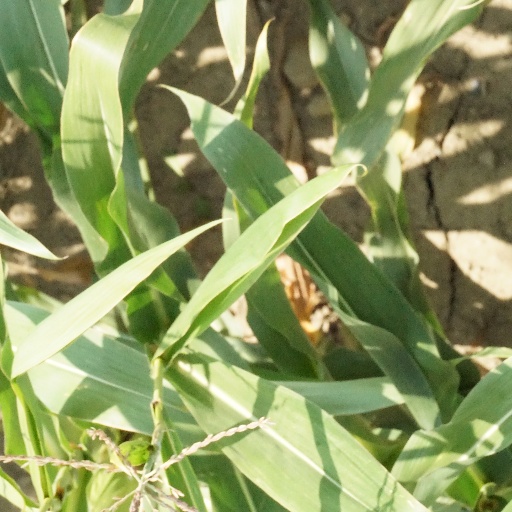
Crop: maize; corn